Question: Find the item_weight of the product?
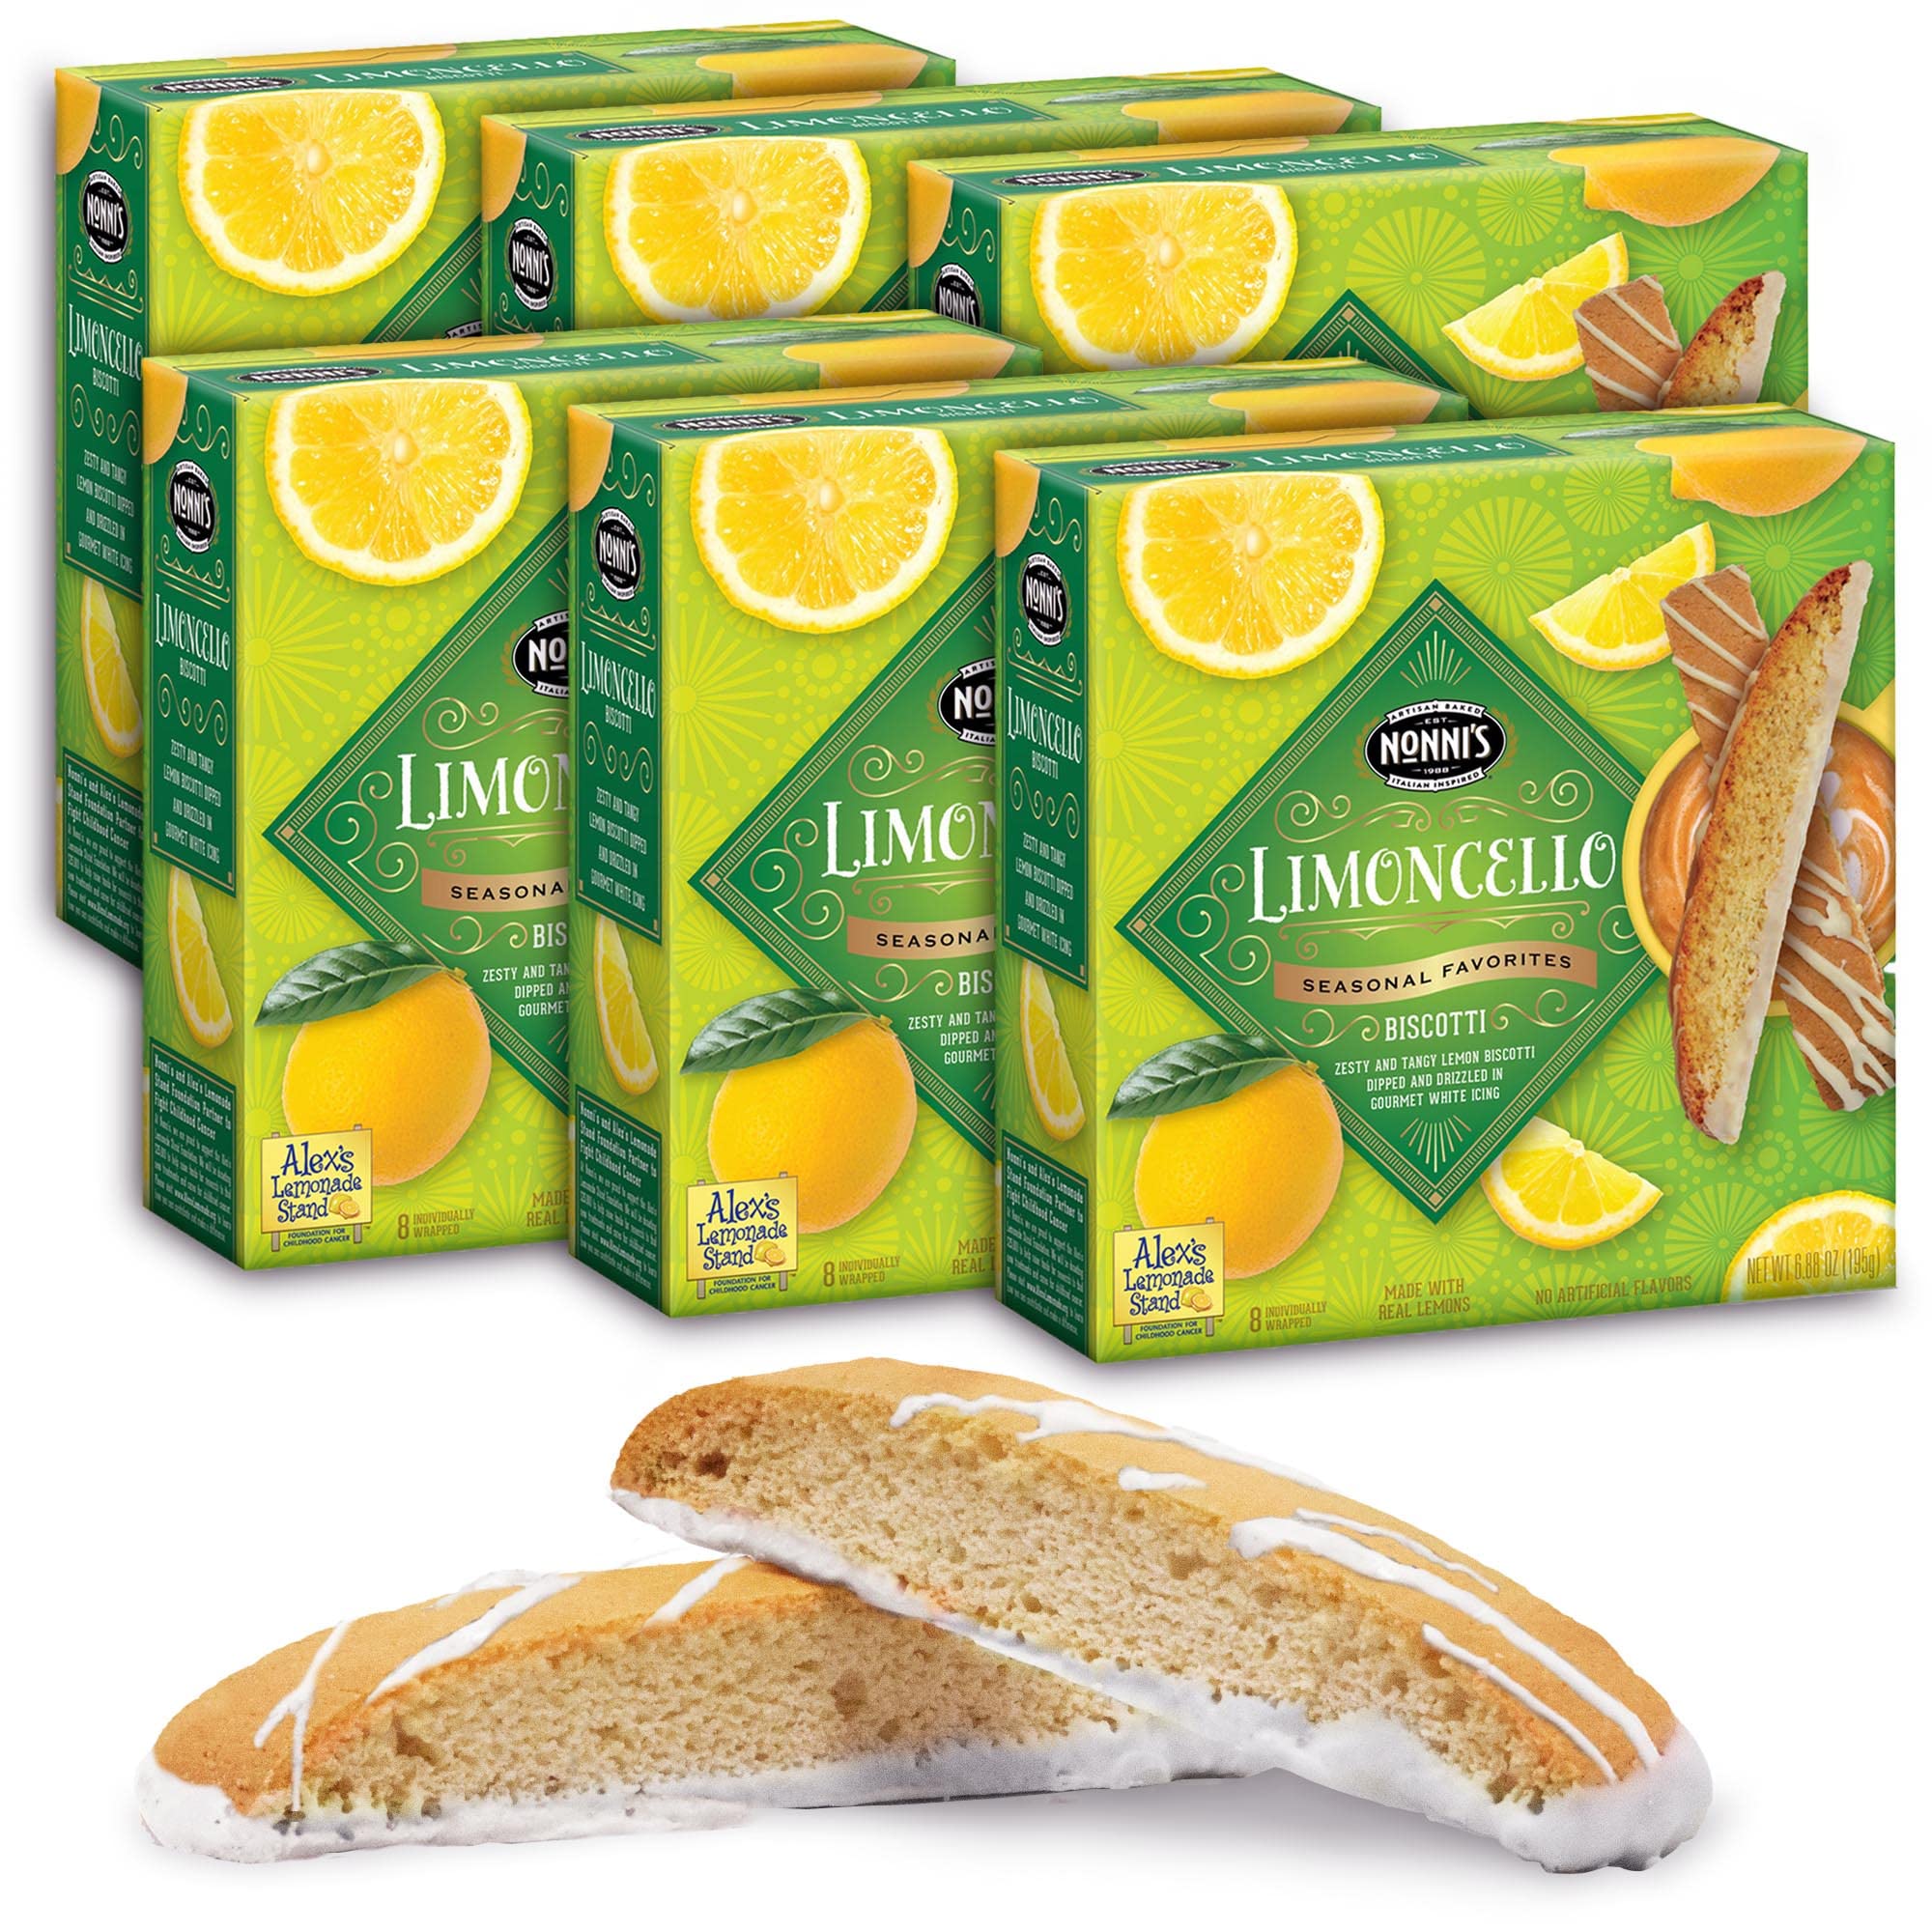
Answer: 195.0 gram